Ed Carpenter Racing

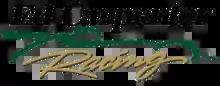
Logo from 2011–2024

After spending five seasons with Vision Racing, and the 2011 IndyCar Series season with Sarah Fisher Hartman Racing, on November 2, 2011, Ed Carpenter announced the creation of Ed Carpenter Racing, which ran its first season in 2012 with sponsorship by Fuzzy's Premium Vodka for three seasons. Among the reasons for the team's creation was concerns surrounding the departure of Sarah Fisher Racing's sponsor Dollar General. IRL founder and Carpenter's stepfather Tony George also became an owner, along with former golfer Fuzzy Zoeller. American Le Mans Series team owner and former Penske Racing member Derrick Walker was hired as general manager; Tim Broyles and Bret Schmitt were hired as team manager and crew chief, respectively.